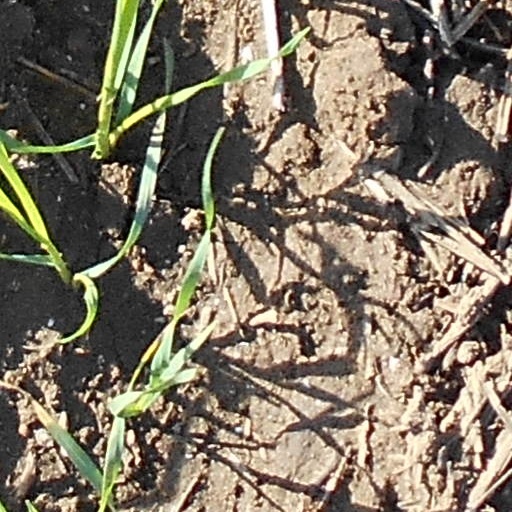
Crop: wheat